Fraser government

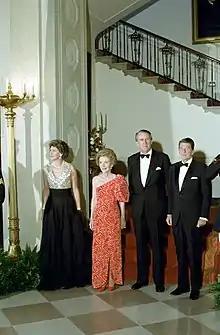
The Frasers and Reagans at the White House in 1982.

In the Asia Pacific, Fraser sought to improve trade relations and oppose Communism. As a one time Army Minister and later Minister for Defence during the Vietnam War, Fraser was firmly anti-Communist. As Prime Minister he opposed Soviet expansionism but courted good relations with the People's Republic of China, which was then emerging from the era of chairman Mao Zedong. In the name of "stability", the Fraser government recognised Indonesia's take over of East Timor, achieved via a military invasion during the later period of the Whitlam government. However, owing to Cold War sentiment, the Fraser government opposed Vietnam's invasion of Cambodia.